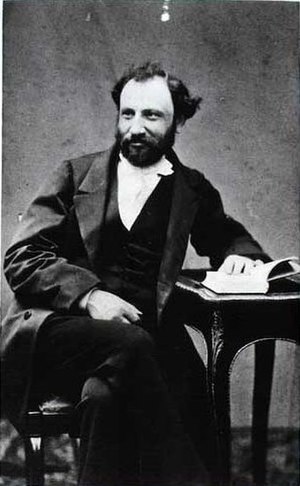
Joel Ballin
"Joel ""John"" Ballin var en dansk kobberstikker og kunstmaler. Han var blandt andet medstifter af Kunstnerforeningen af 18. november i 1842.